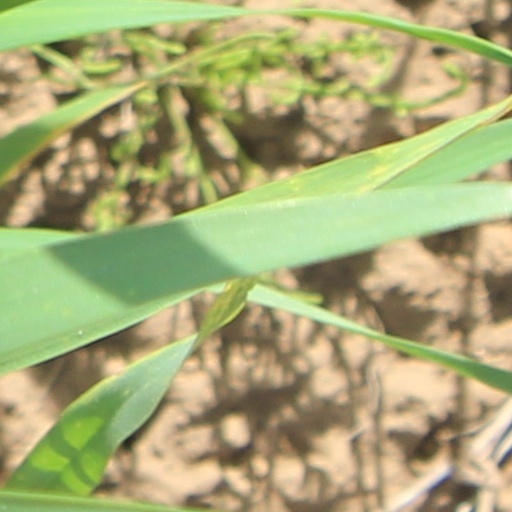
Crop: wheat